Aleksandr Stishinsky

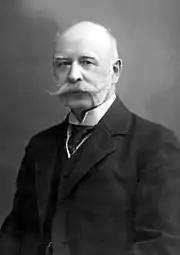

Aleksandr Semenovich Stishinsky (June 18, 1851, Tiflis – December 29, 1920, Constantinople) was a Russian statesman and nationalist politician.